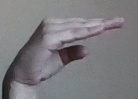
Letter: jeem